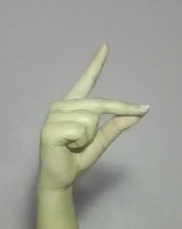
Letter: ta